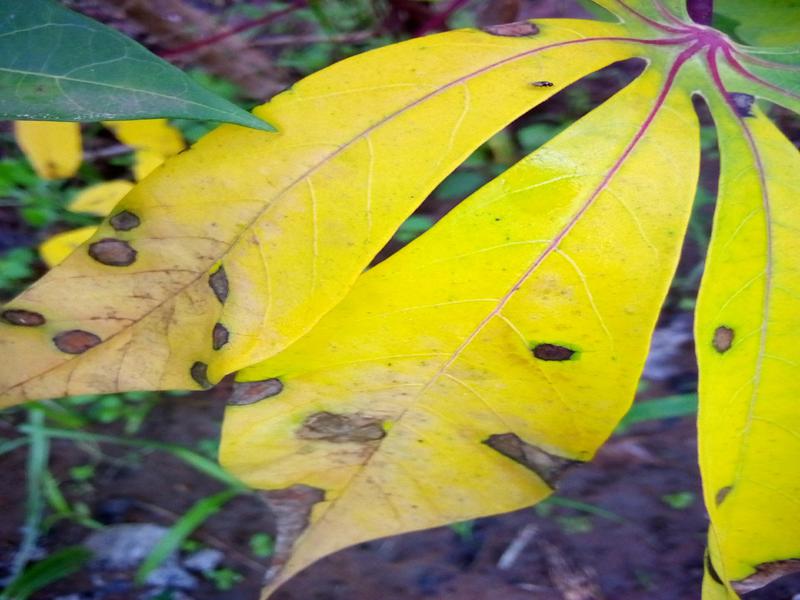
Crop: cassava
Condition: bacterial_blight